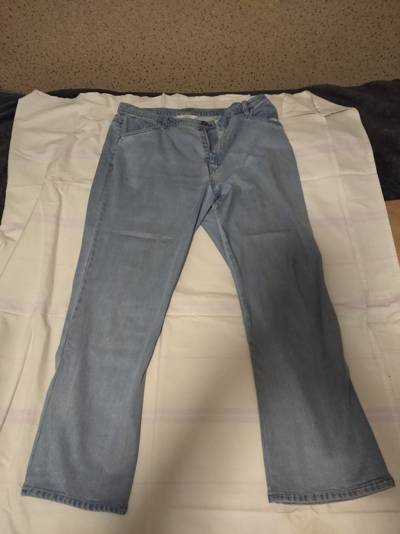
Waste category: clothes